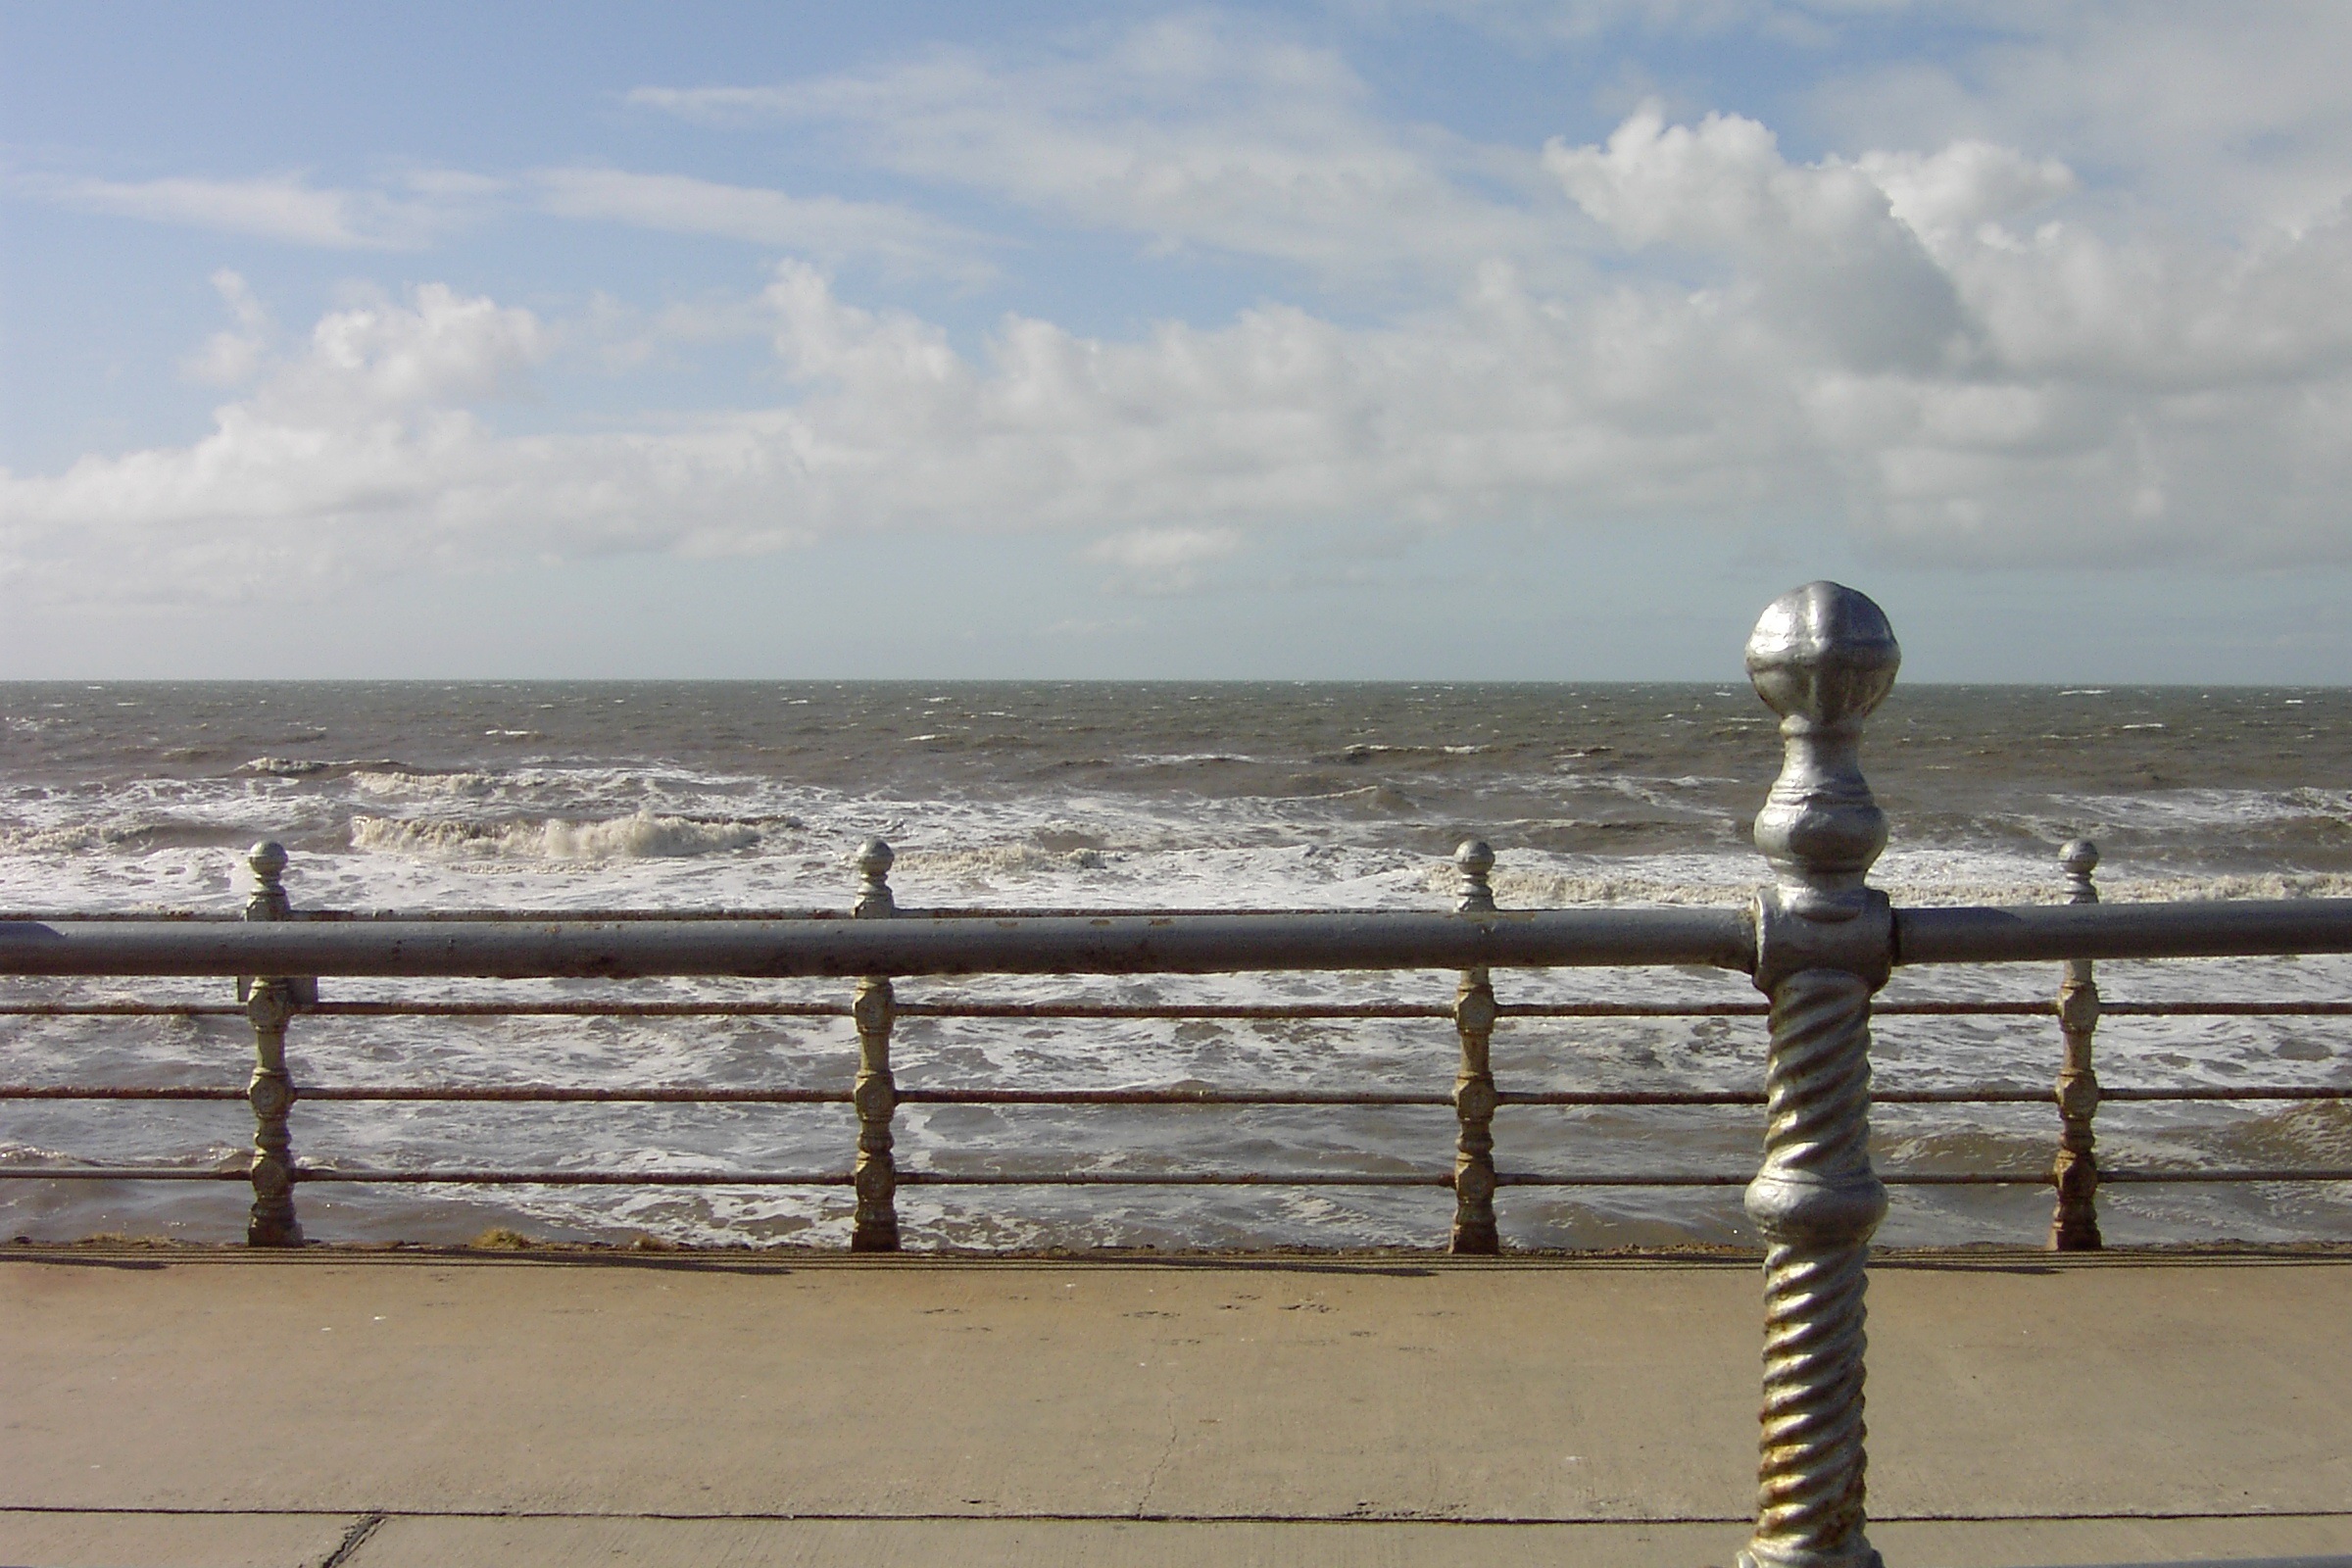
beach, sea, coast, water, sand, ocean, horizon, sky, boardwalk, sun, shore, wave, view, pier, walkway, vacation, coastline, seaside, relax, tower, tourism, body of water, lancashire, england, resort, front, english, blackpool, britain, promenade, weekend, breakwater